Electronic dance music

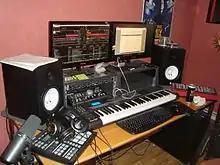
A typical home studio setup for EDM production with computer, audio interface and various MIDI instruments.

Electronic dance music is generally composed and produced in a recording studio with specialized equipment such as samplers, synthesizers, effects units and MIDI controllers all set up to interact with one another using the MIDI protocol. In the genre's early days, hardware electronic musical instruments were used and the focus in production was mainly on manipulating MIDI data as opposed to manipulating audio signals. Since the late 1990s, the use of software has increased. A modern electronic music production studio generally consists of a computer running a digital audio workstation (DAW), with various plug-ins installed such as software synthesizers and effects units, which are controlled with a MIDI controller such as a MIDI keyboard. This setup is generally sufficient to complete entire productions, which are then ready for mastering.